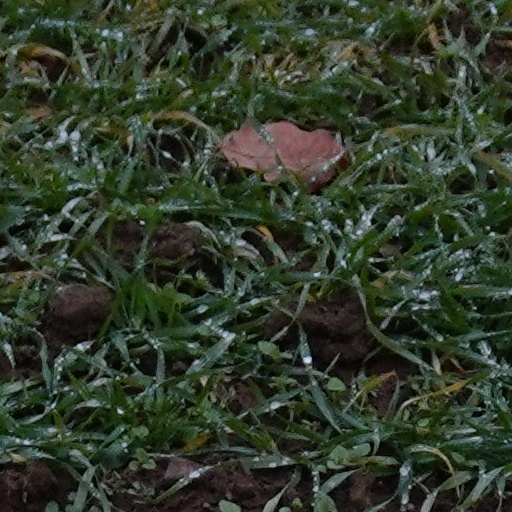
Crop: wheat